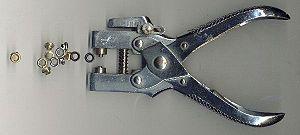
Un œillet métallique est une armature de métal creux ou d'autres matériaux plus ou moins durs. Il est souvent utilisé pour renforcer les trous à travers lesquels passent des cordons ou câbles, comme les chaussures, les vêtements, la bâche pour camping ou voile.